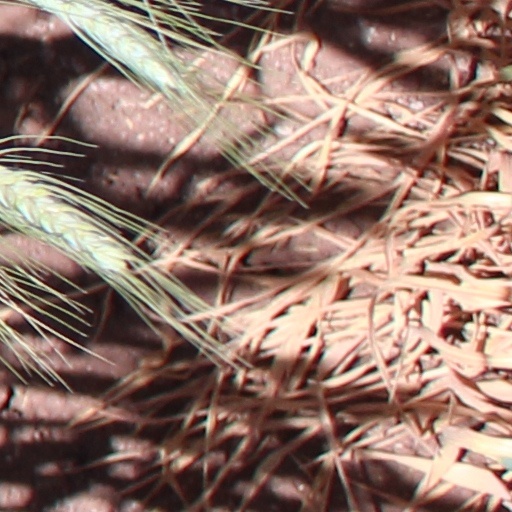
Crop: wheat